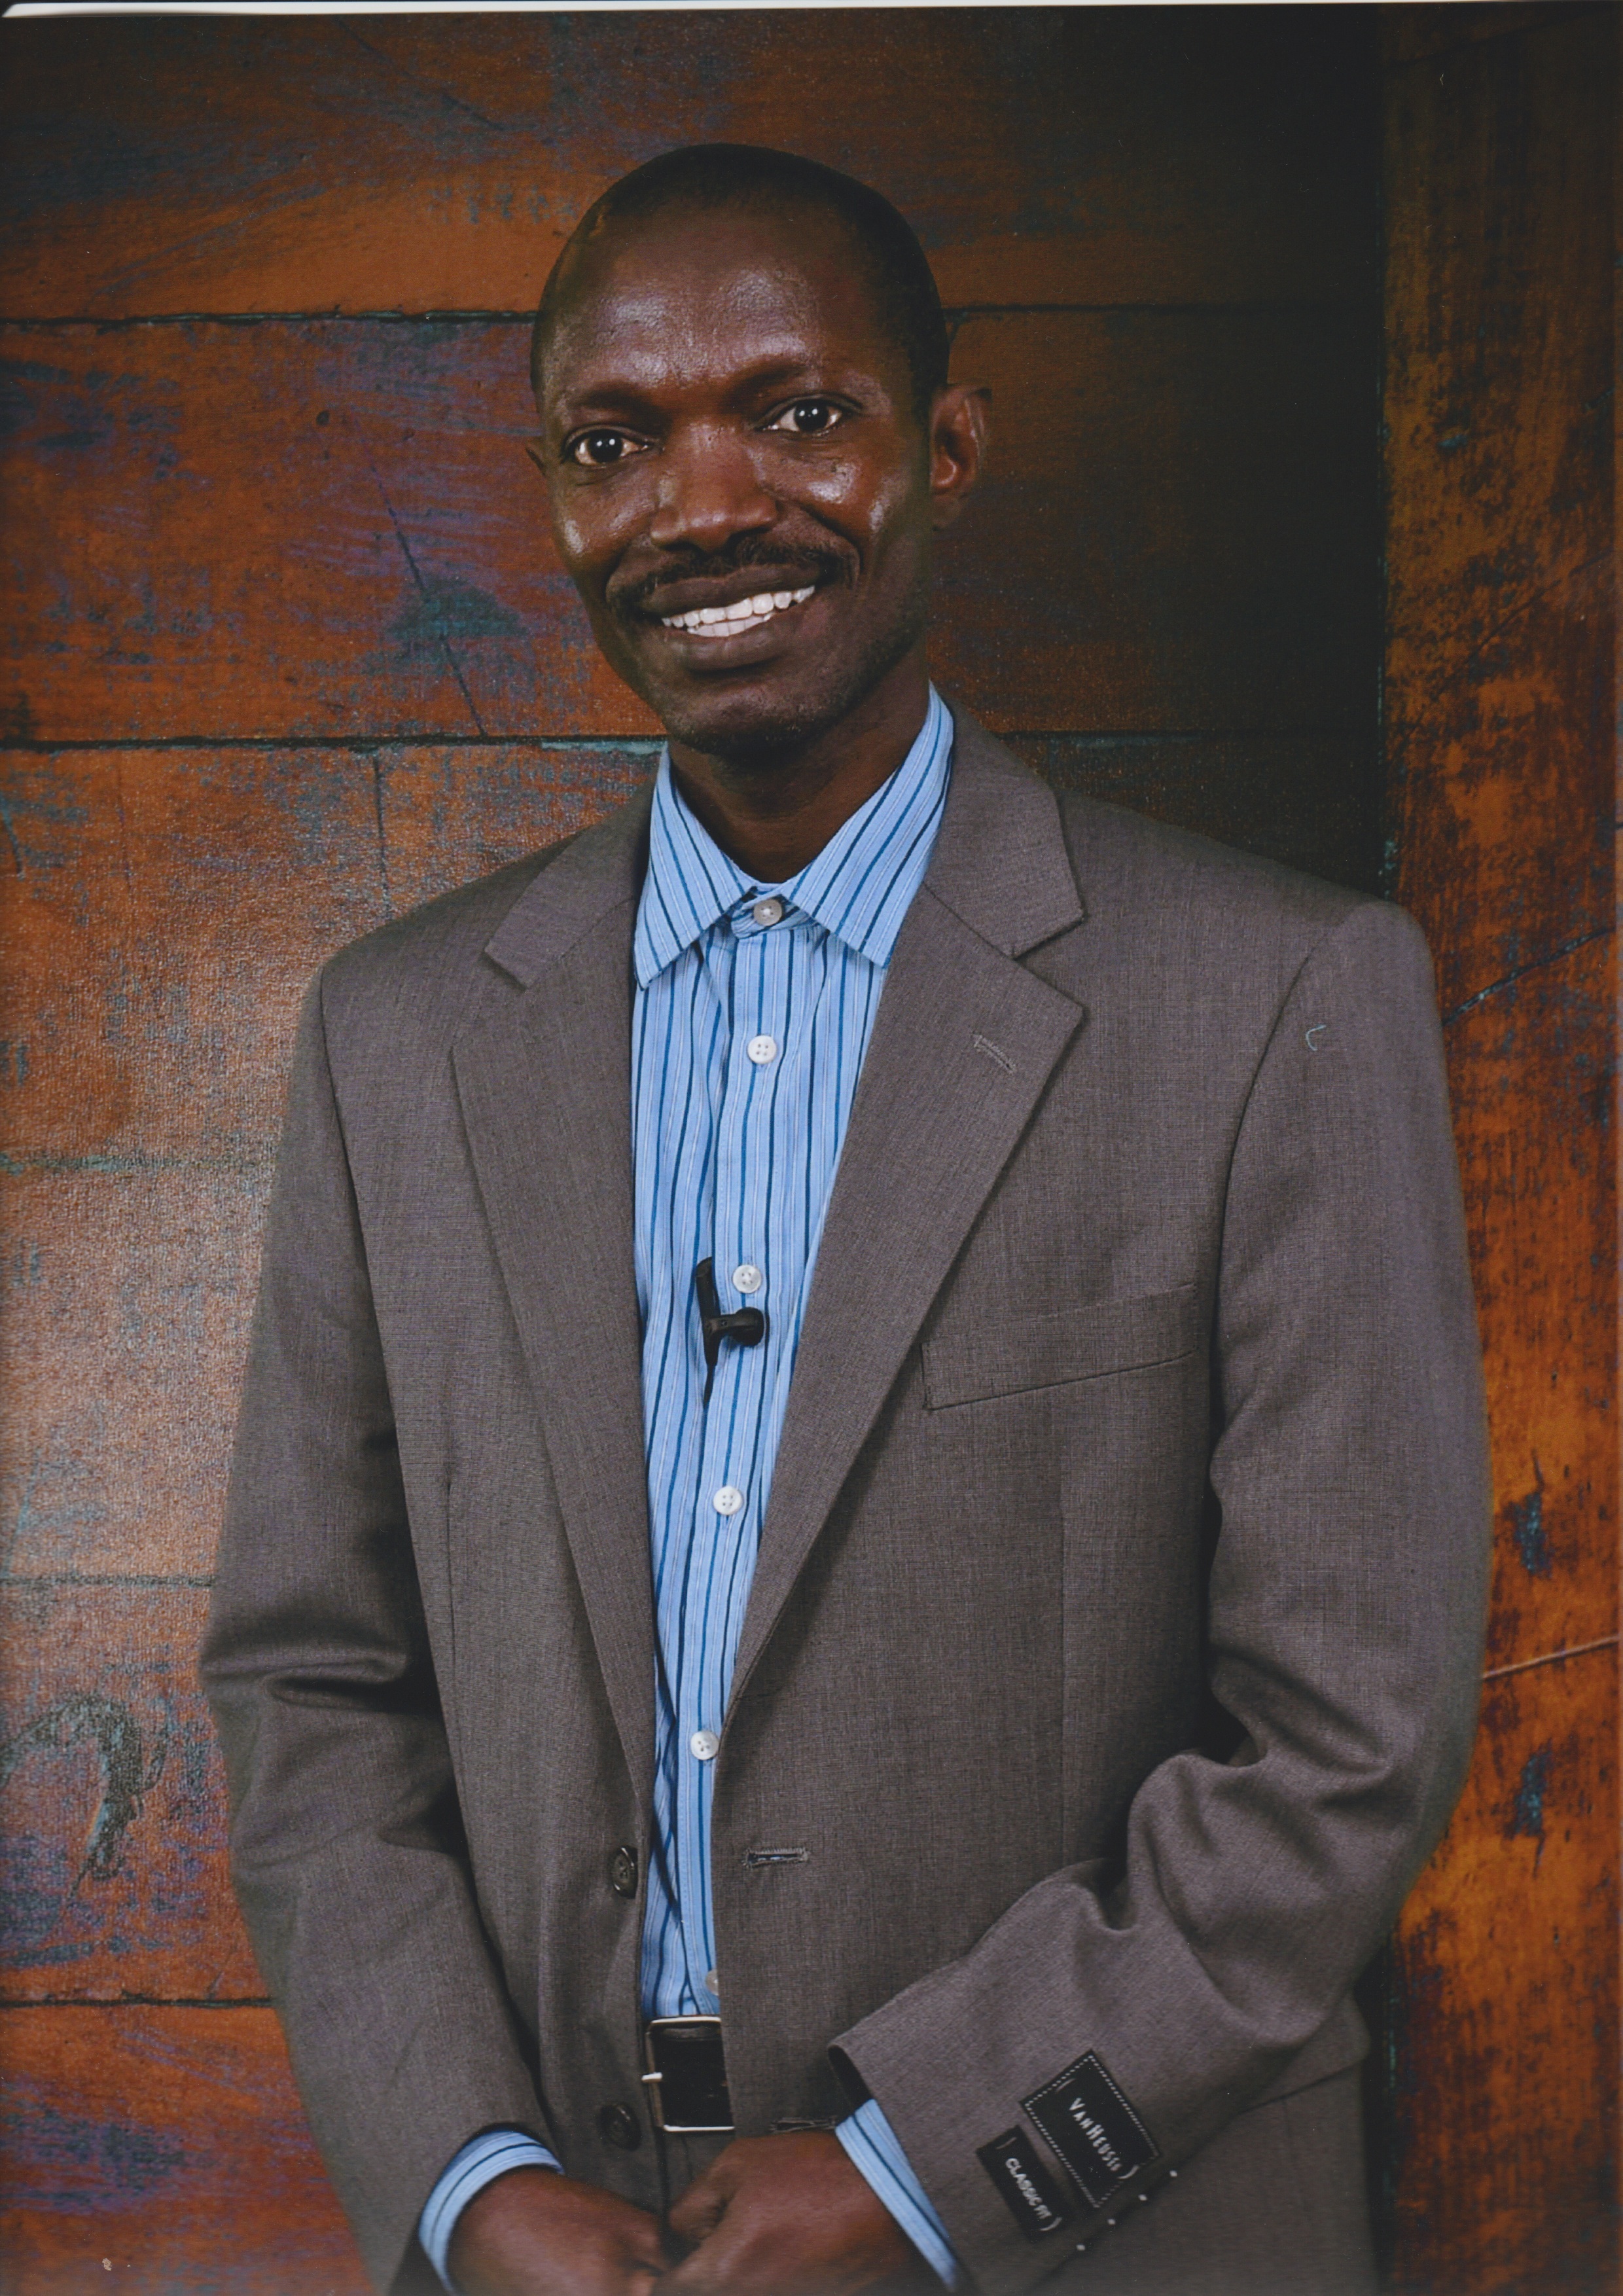
man, person, suit, male, portrait, speaker, shirt, gentleman, author, formal wear, advocate